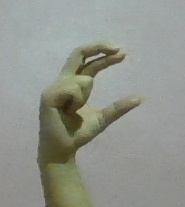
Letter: thal